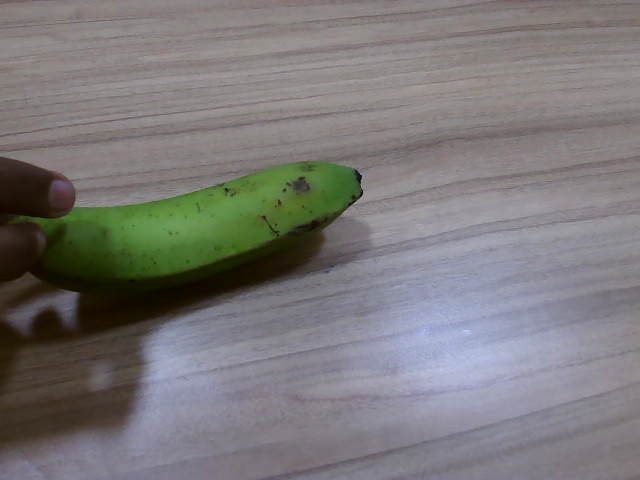
Label: Raw_Banana